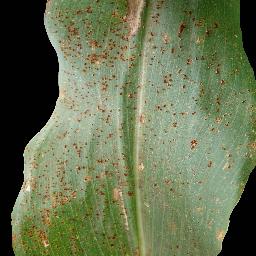
Label: Corn___Common_rust